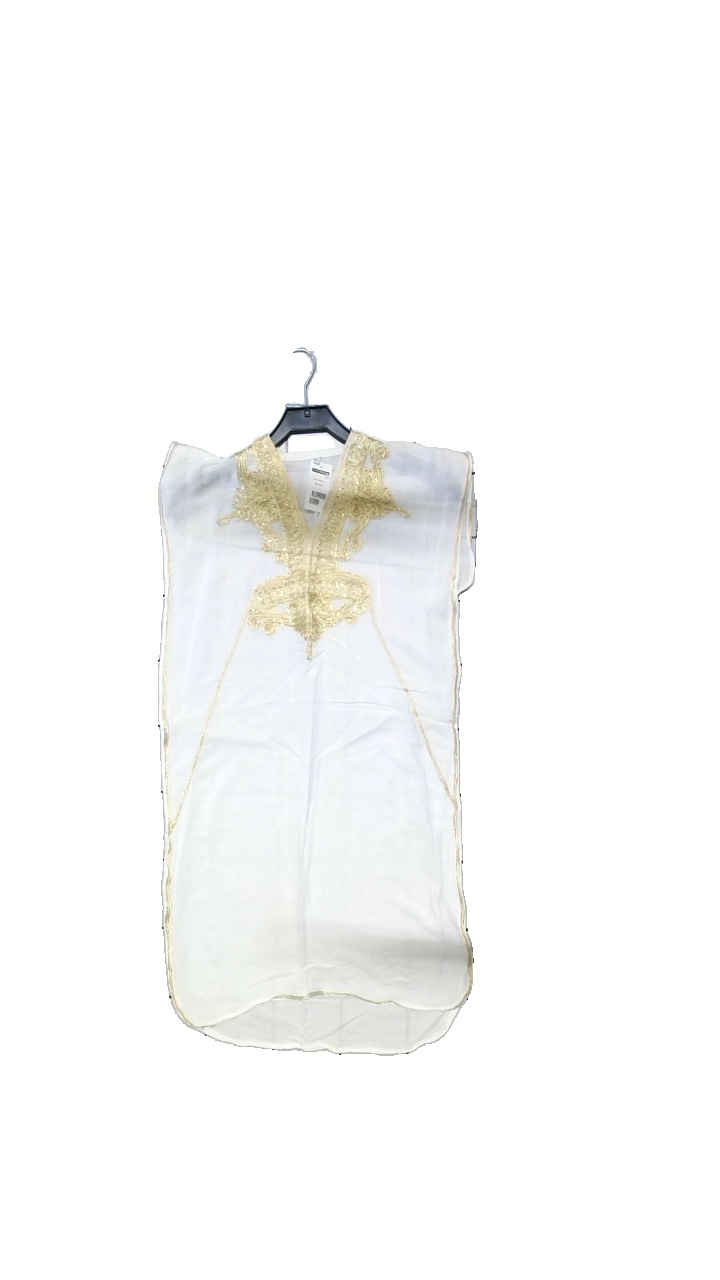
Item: Dress (Ladies)
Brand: Missing
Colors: White, Yellow
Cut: Loose, Regular
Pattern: Metallic
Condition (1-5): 4
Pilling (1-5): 3
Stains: Major
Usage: Reuse
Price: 50-100